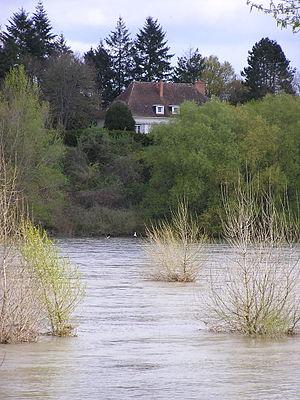
Maurice Genevoix, né le 29 novembre 1890 à Decize et mort le 8 septembre 1980 à Xàbia, est un écrivain et poète français.